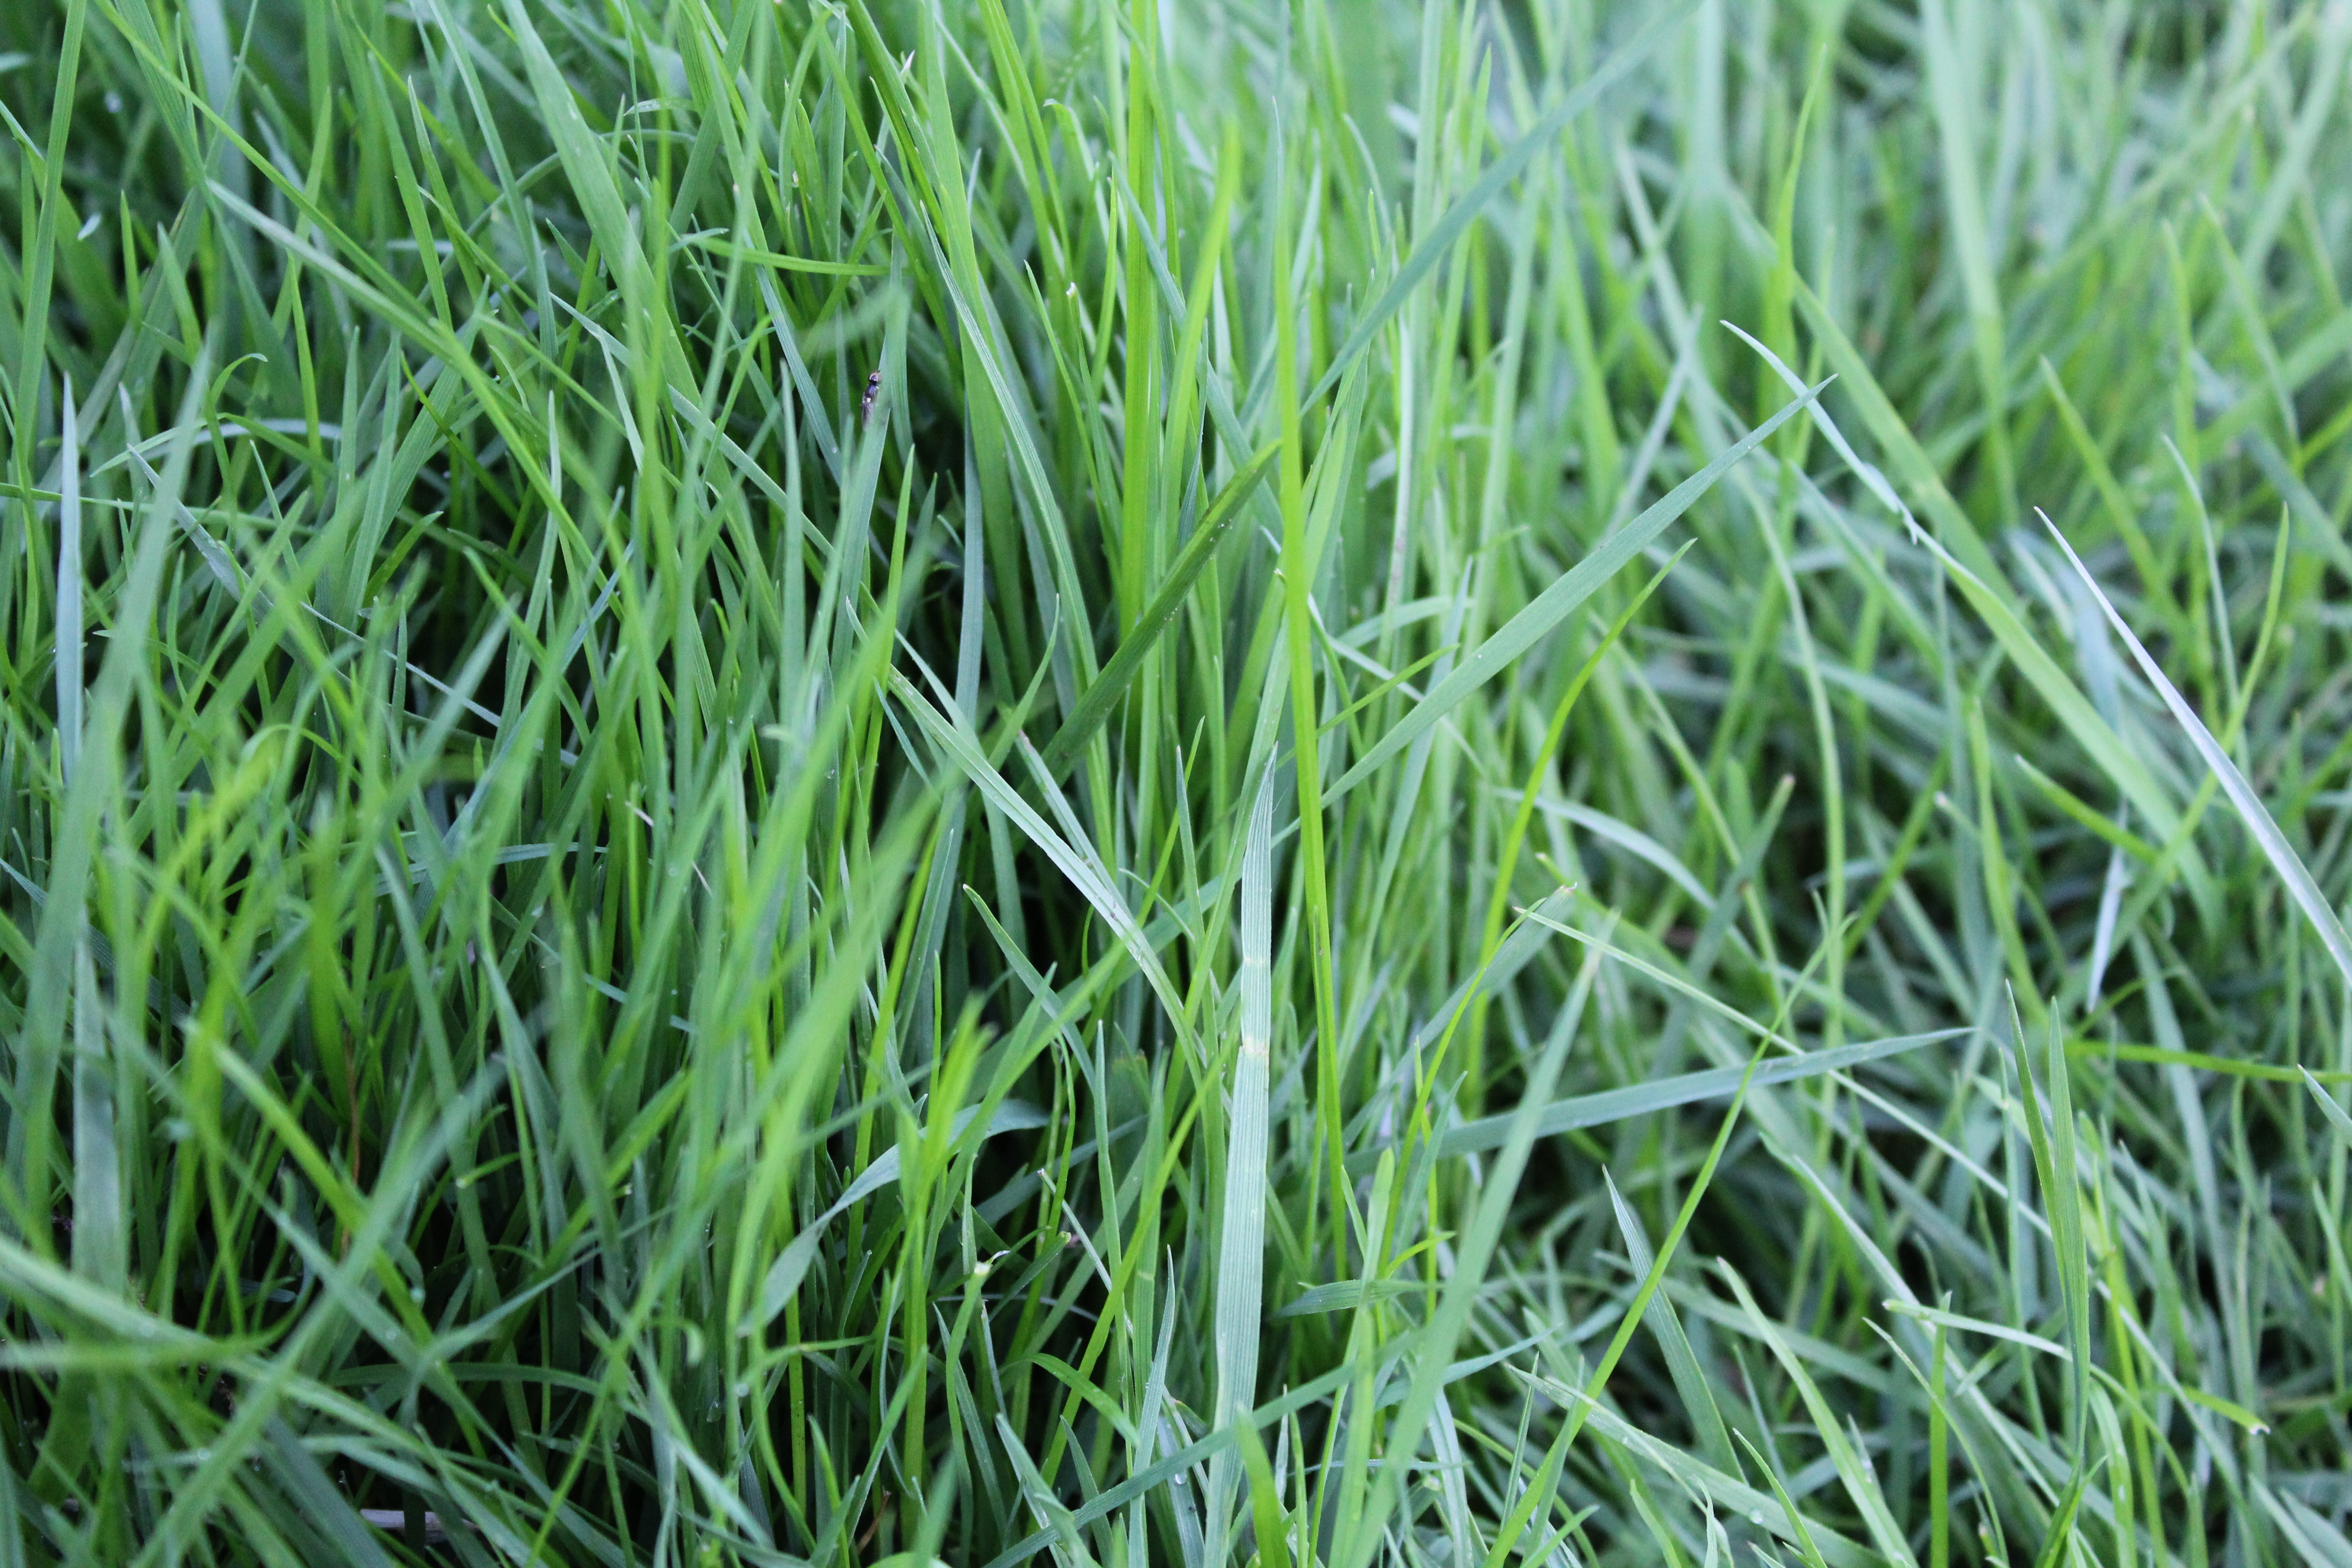
nature, grass, plant, field, lawn, meadow, prairie, flower, green, soil, agriculture, garden, grassland, rush, flooring, flowering plant, blades of grass, artificial turf, sweet grass, grass family, plant stem, land plant, hierochloe